Kubota Domain

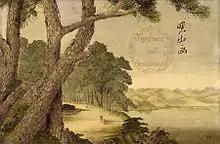
Painting by Satake Yoshiatsu (Satake Shozan), 8th generation lord of Kubota

The Satake clan was a powerful samurai clan, who ruled Hitachi Province from the late Heian period through the end of the Sengoku period. In 1600, the Satake sided with the pro-Toyotomi cause at the Battle of Sekigahara. After the defeat of the pro-Toyotomi forces by Tokugawa Ieyasu and the establishment of the Tokugawa shogunate, the Satake clan was punished by a severe reduction in its "kokudaka". and by being ordered to relocate from their ancestral territories in Hitachi Province to a much smaller fief in inhospitable northern Japan. As a result of this drop in income (to 205,000 "koku", or less than half of their previous "kokudaka" of around 540,000 "koku"), the Satake had to lay off many retainers, and institute a general stipend reduction for those it kept.